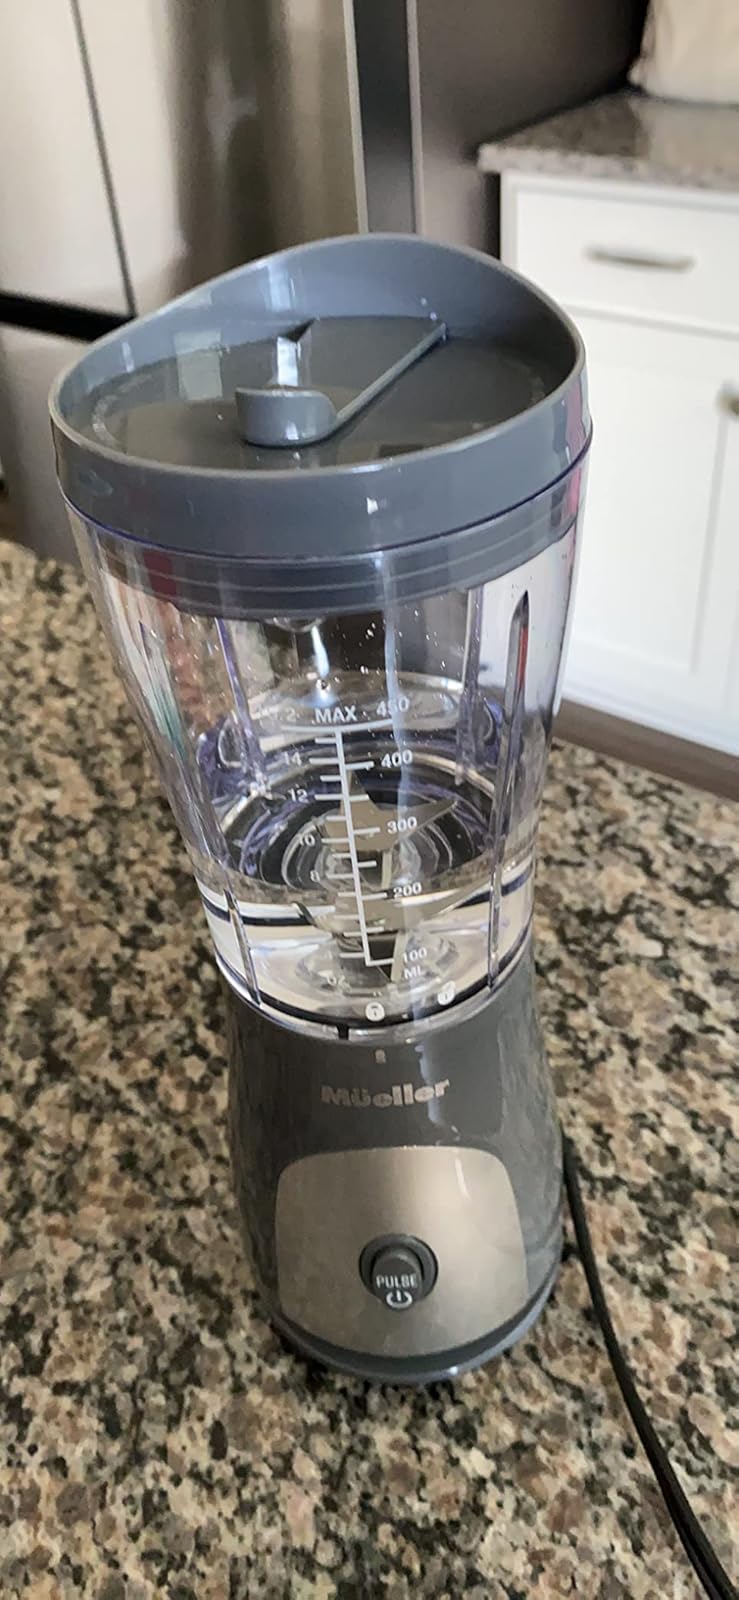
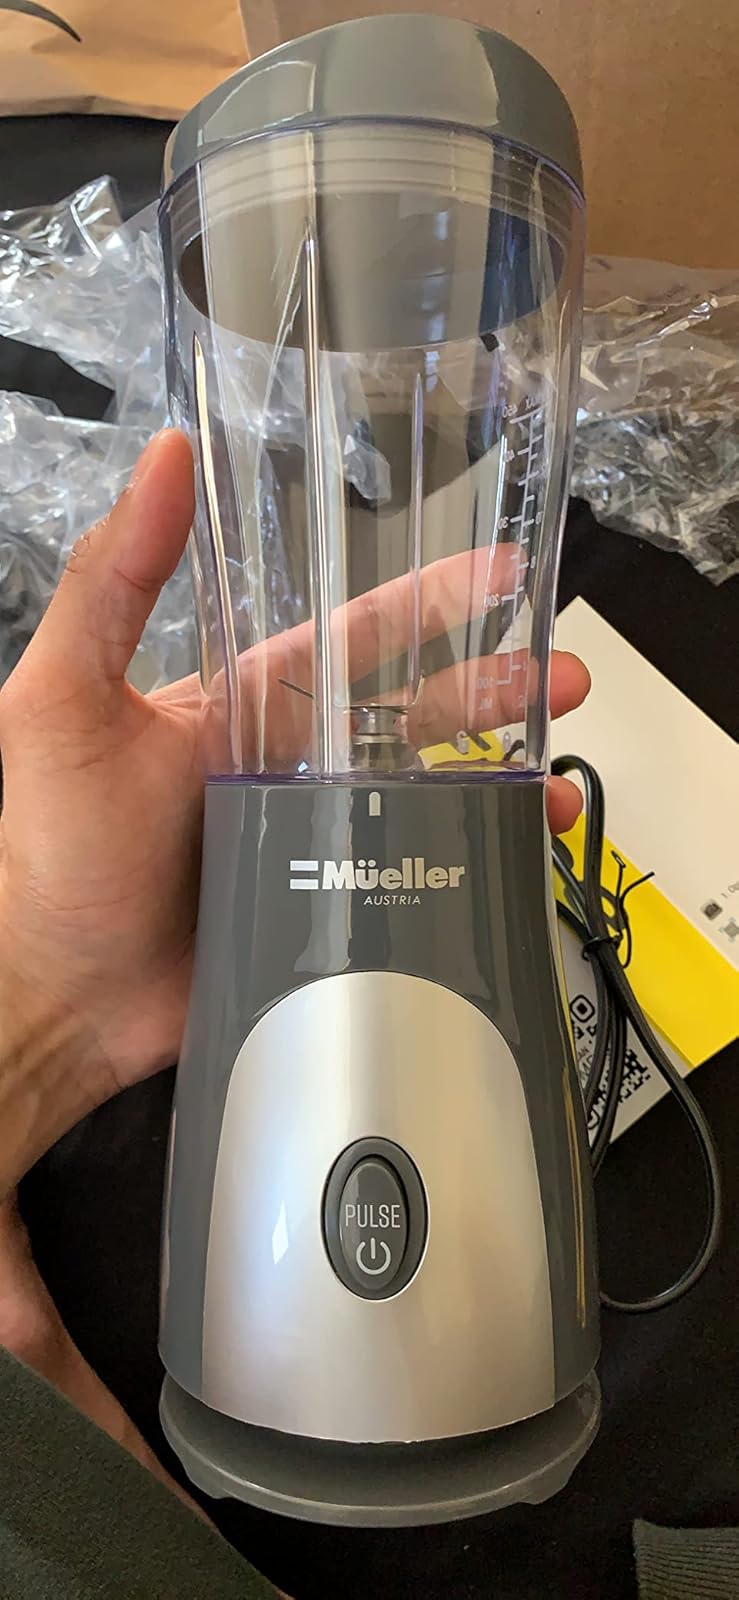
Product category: items_blender
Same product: yes